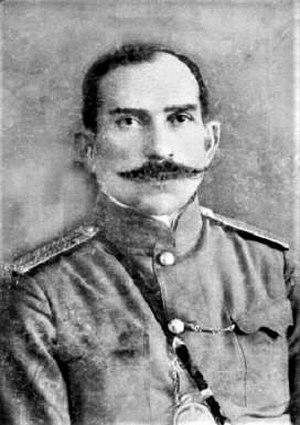
Guiorgui Mazniachvili, parfois Giorgi Mazniashvili, né le 6 avril 1872 à Sasireti et mort le 16 décembre 1937 à Tbilissi, est un général géorgien et l'une des figures militaires de la République démocratique de Géorgie. Il commença sa carrière dans l'armée russe, et y atteint le grade de général sous le nom de Mazniev.
L’émigration géorgienne vers la France date du début du XXᵉ siècle, même si au XVIIIᵉ siècle Saba Soulkhan Orbéliani et au XiXᵉ siècle certains aristocrates libéraux comme Niko Nikoladzé ou Georges Dekanozichvili ont ponctuellement séjourné à Versailles ou à Paris.
Batoumi est une ville de Géorgie, capitale de la région autonome d'Adjarie détachée de l'ancienne région historique de Gourie, et ayant le statut de ville depuis 1878, avec une population estimée à 154 600 habitants le 1ᵉʳ janvier 2016 selon l'Office national des statistiques de Géorgie.